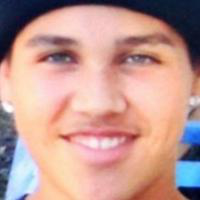
Age group: age 11-20